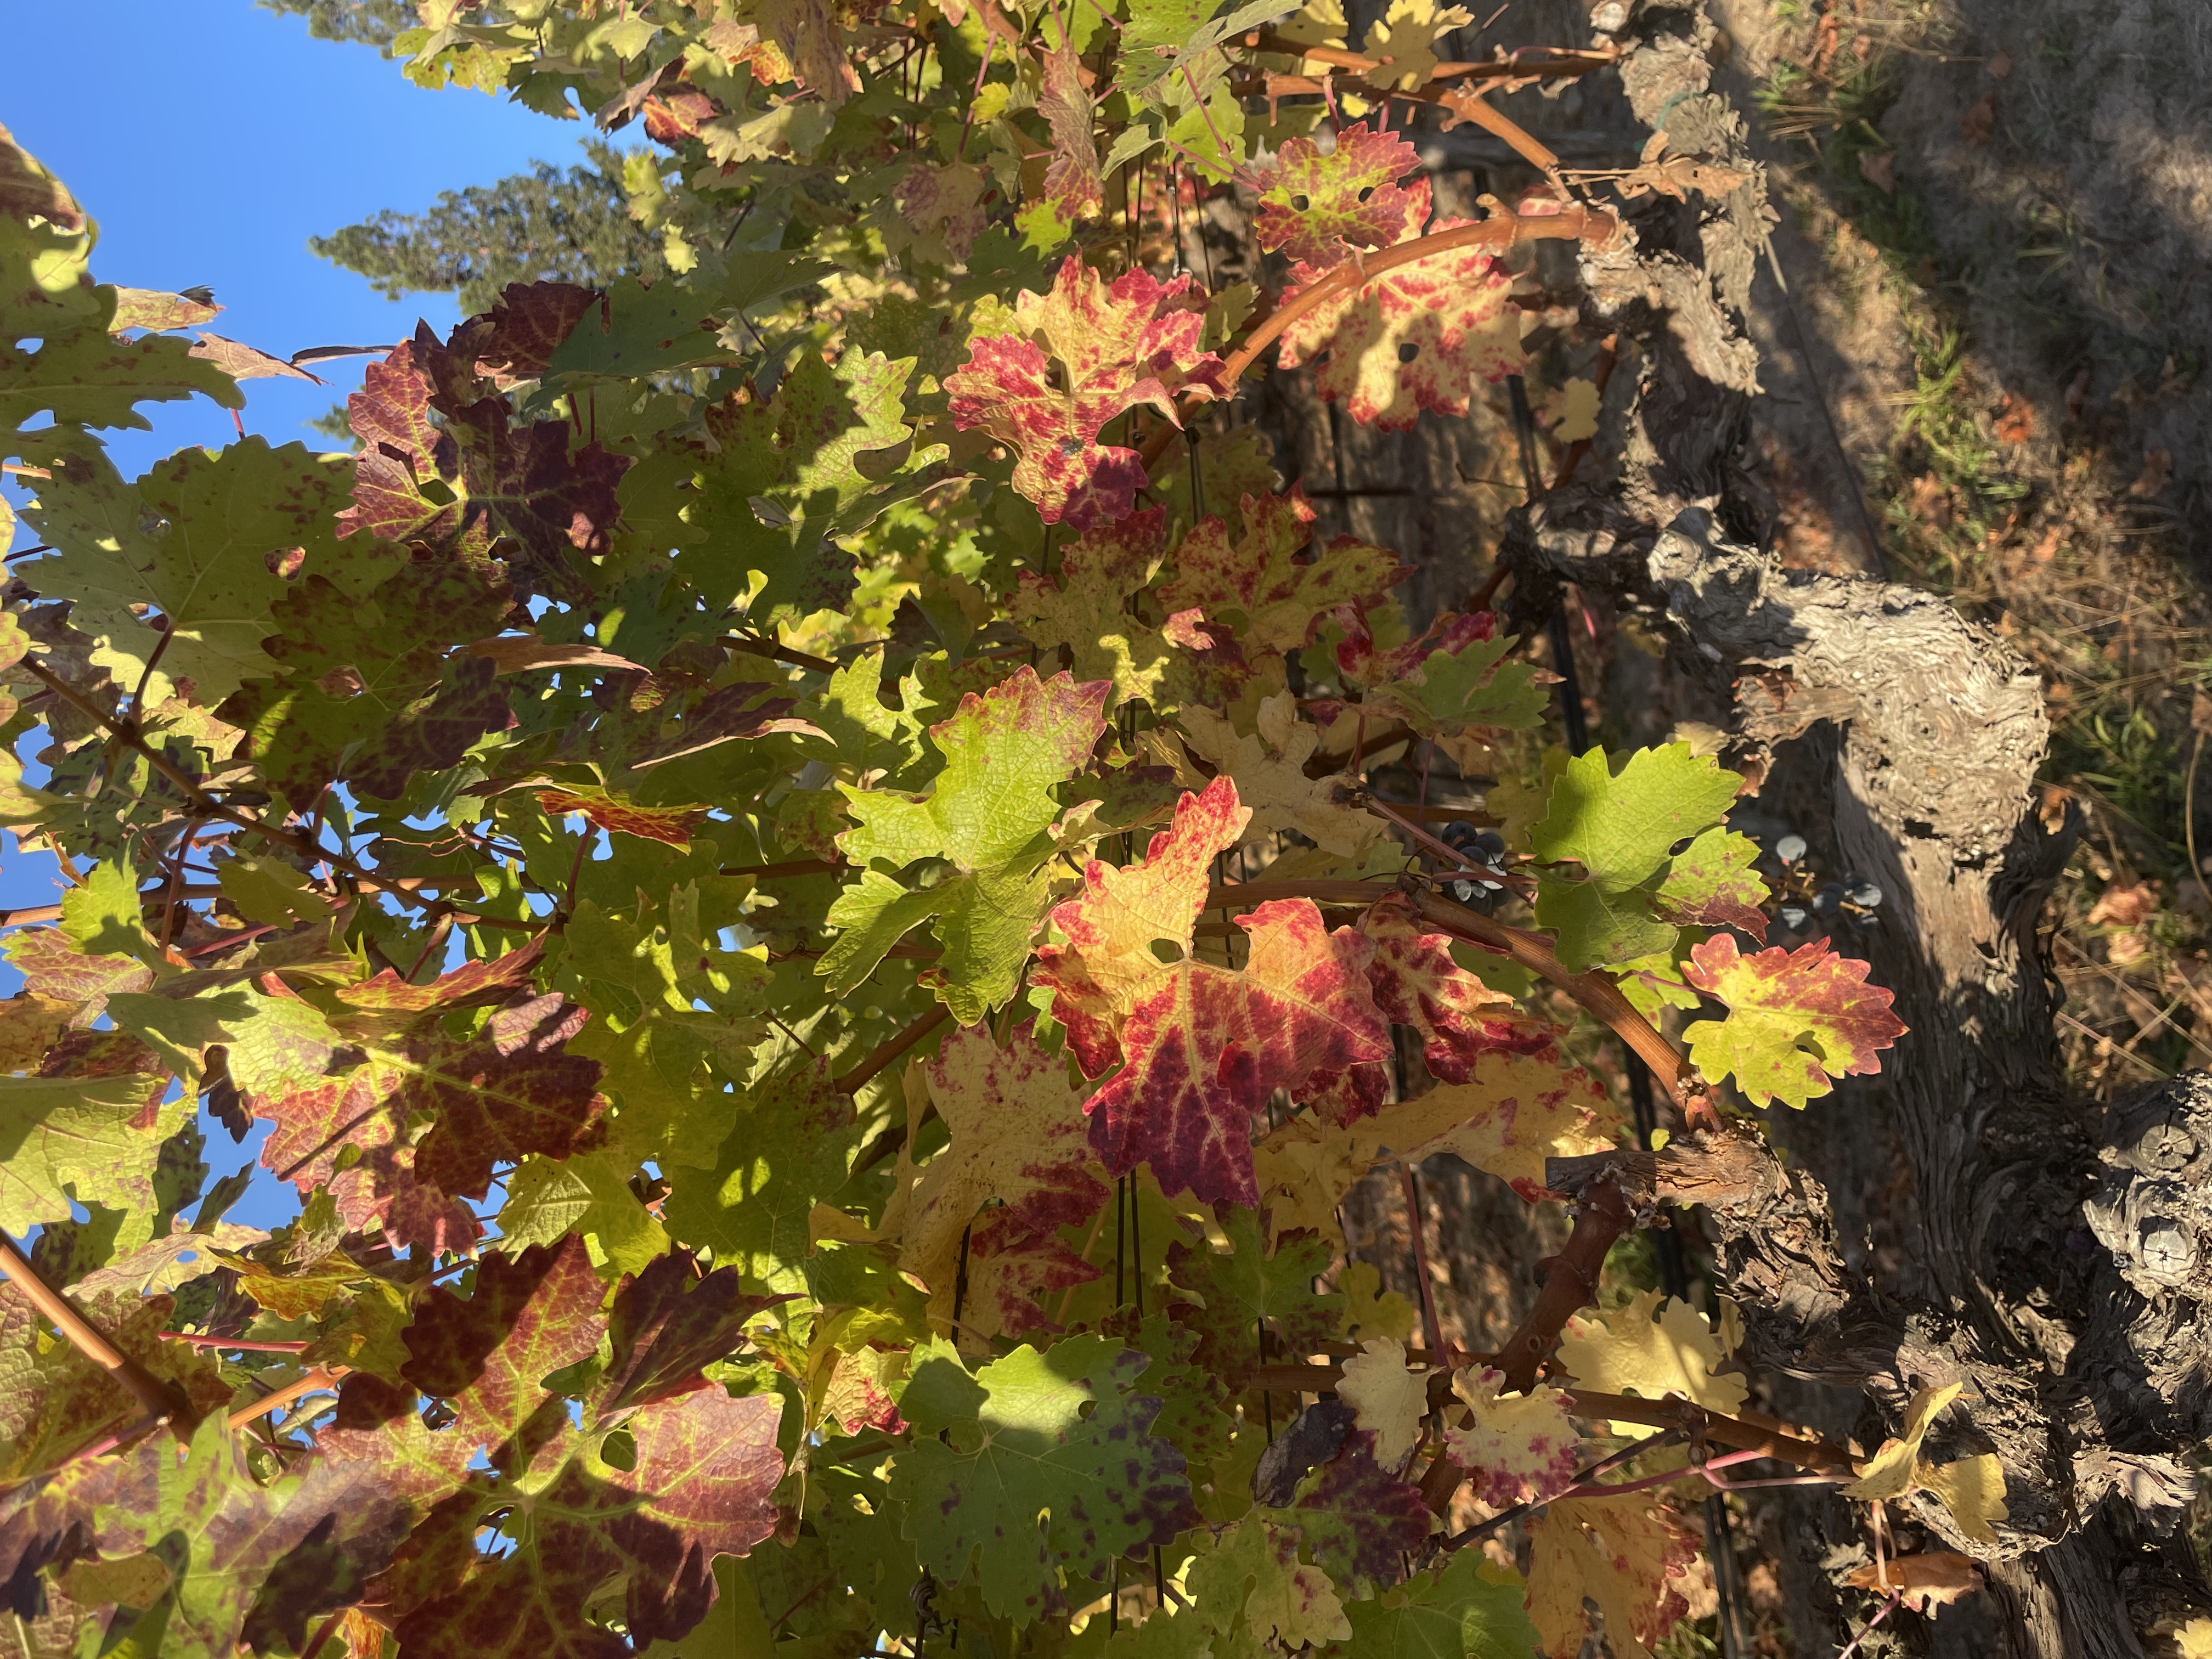
Label: Leafroll 3